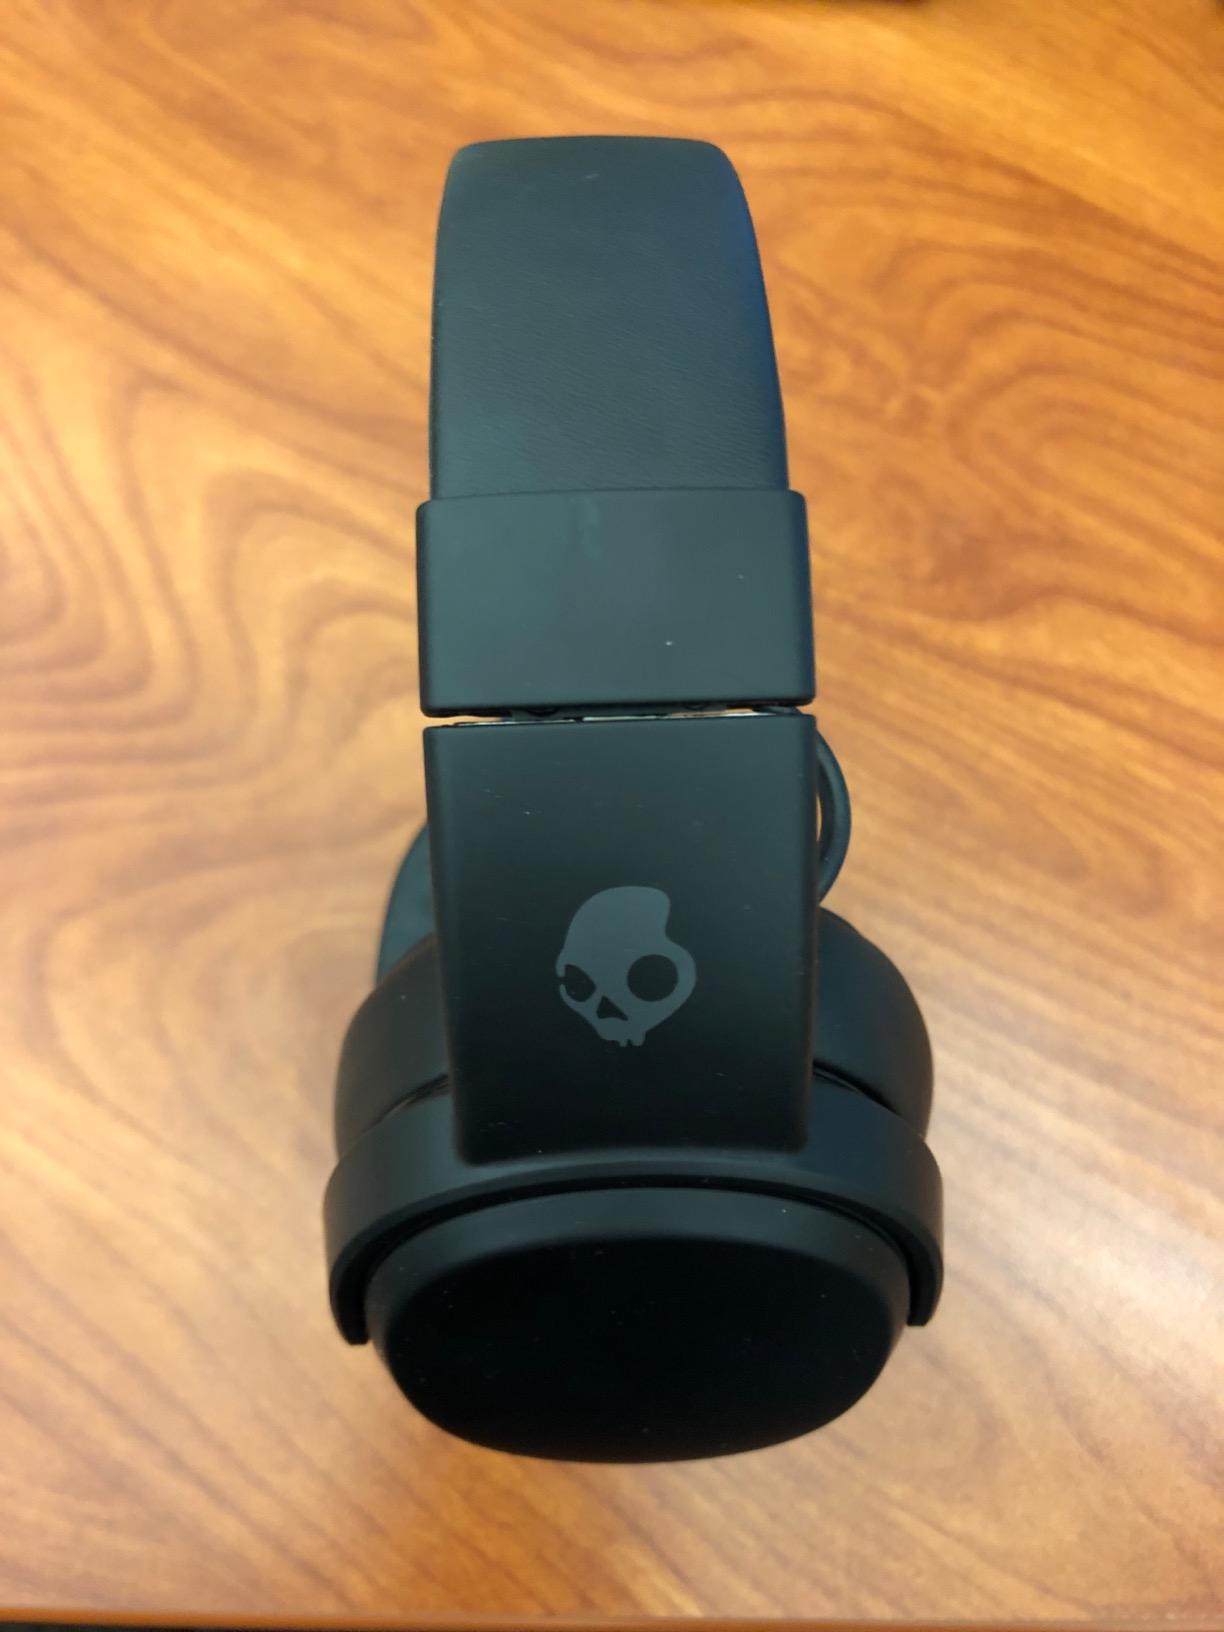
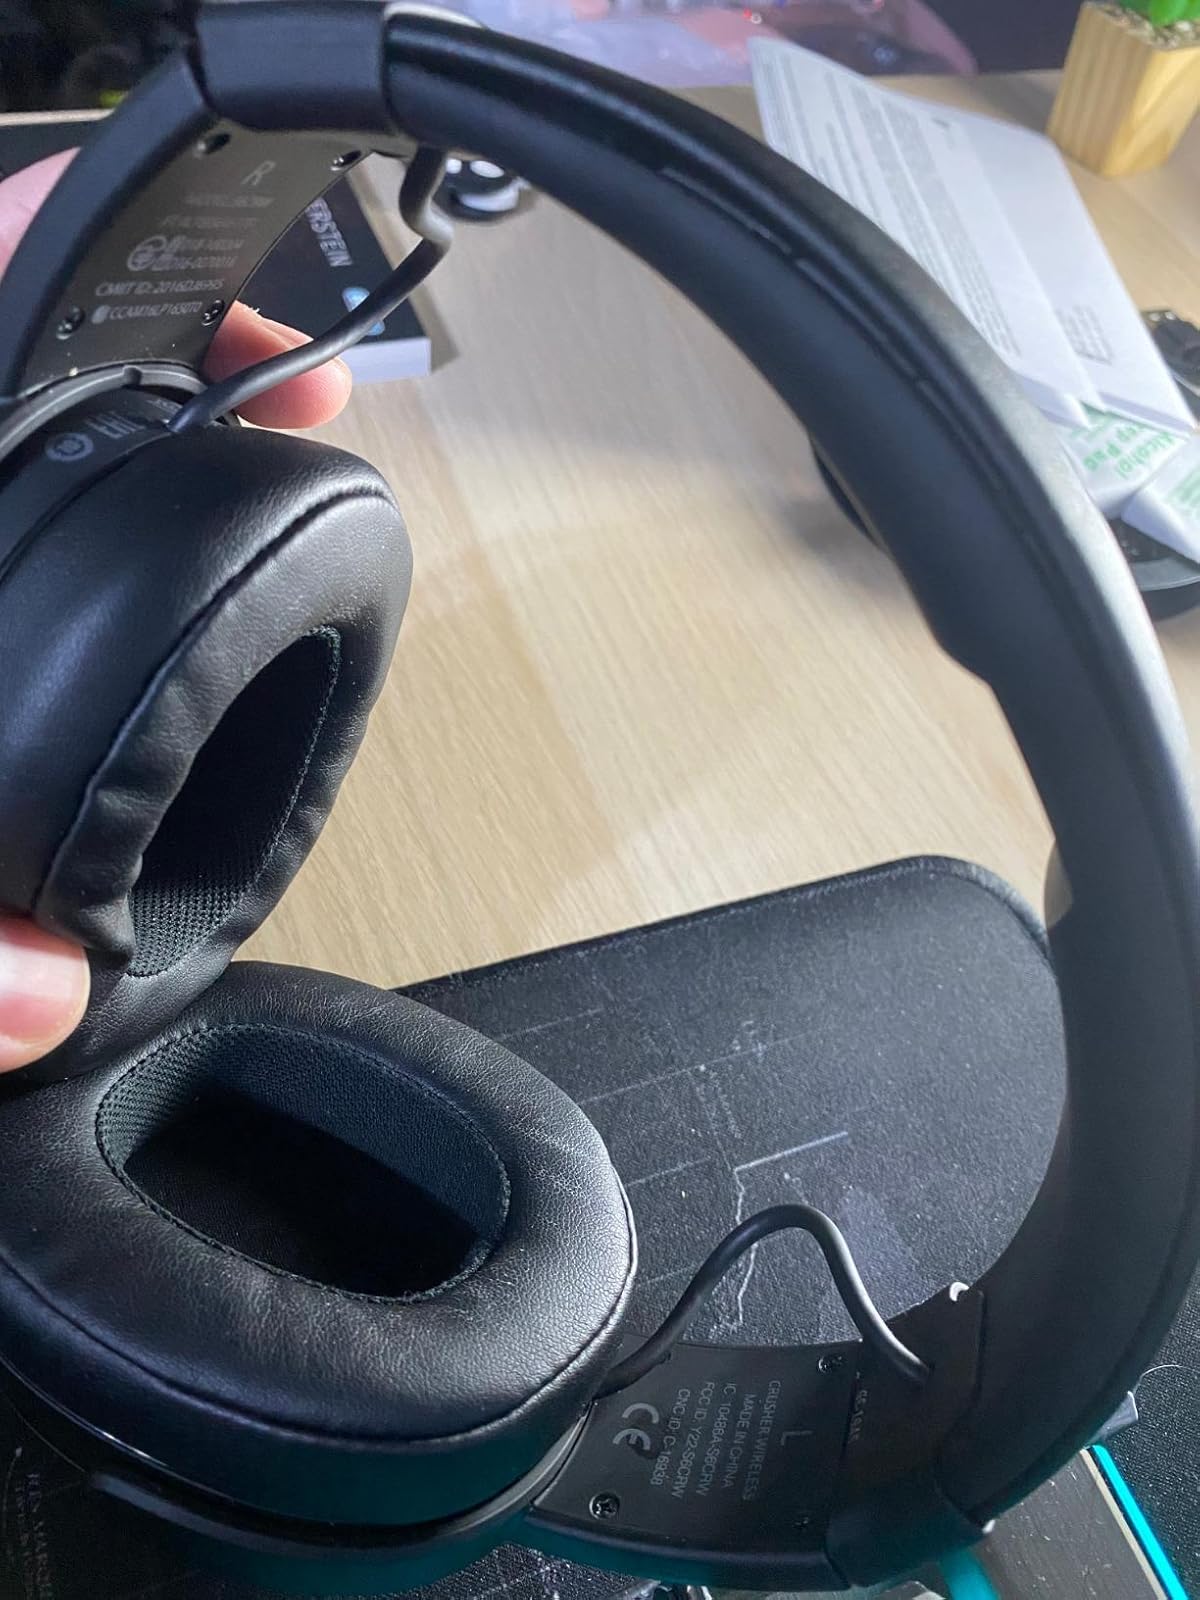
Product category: headphones
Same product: yes